Erwin, Tennessee

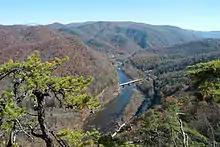
The Nolichucky River, approaching Erwin from the east, as seen from the Appalachian Trail

Erwin is surrounded by the Cherokee National Forest, and mountains dominate the view in all directions. Buffalo Mountain rises to the north, Rich Mountain rises to the west, and the Unaka Mountains rise to the south and east.